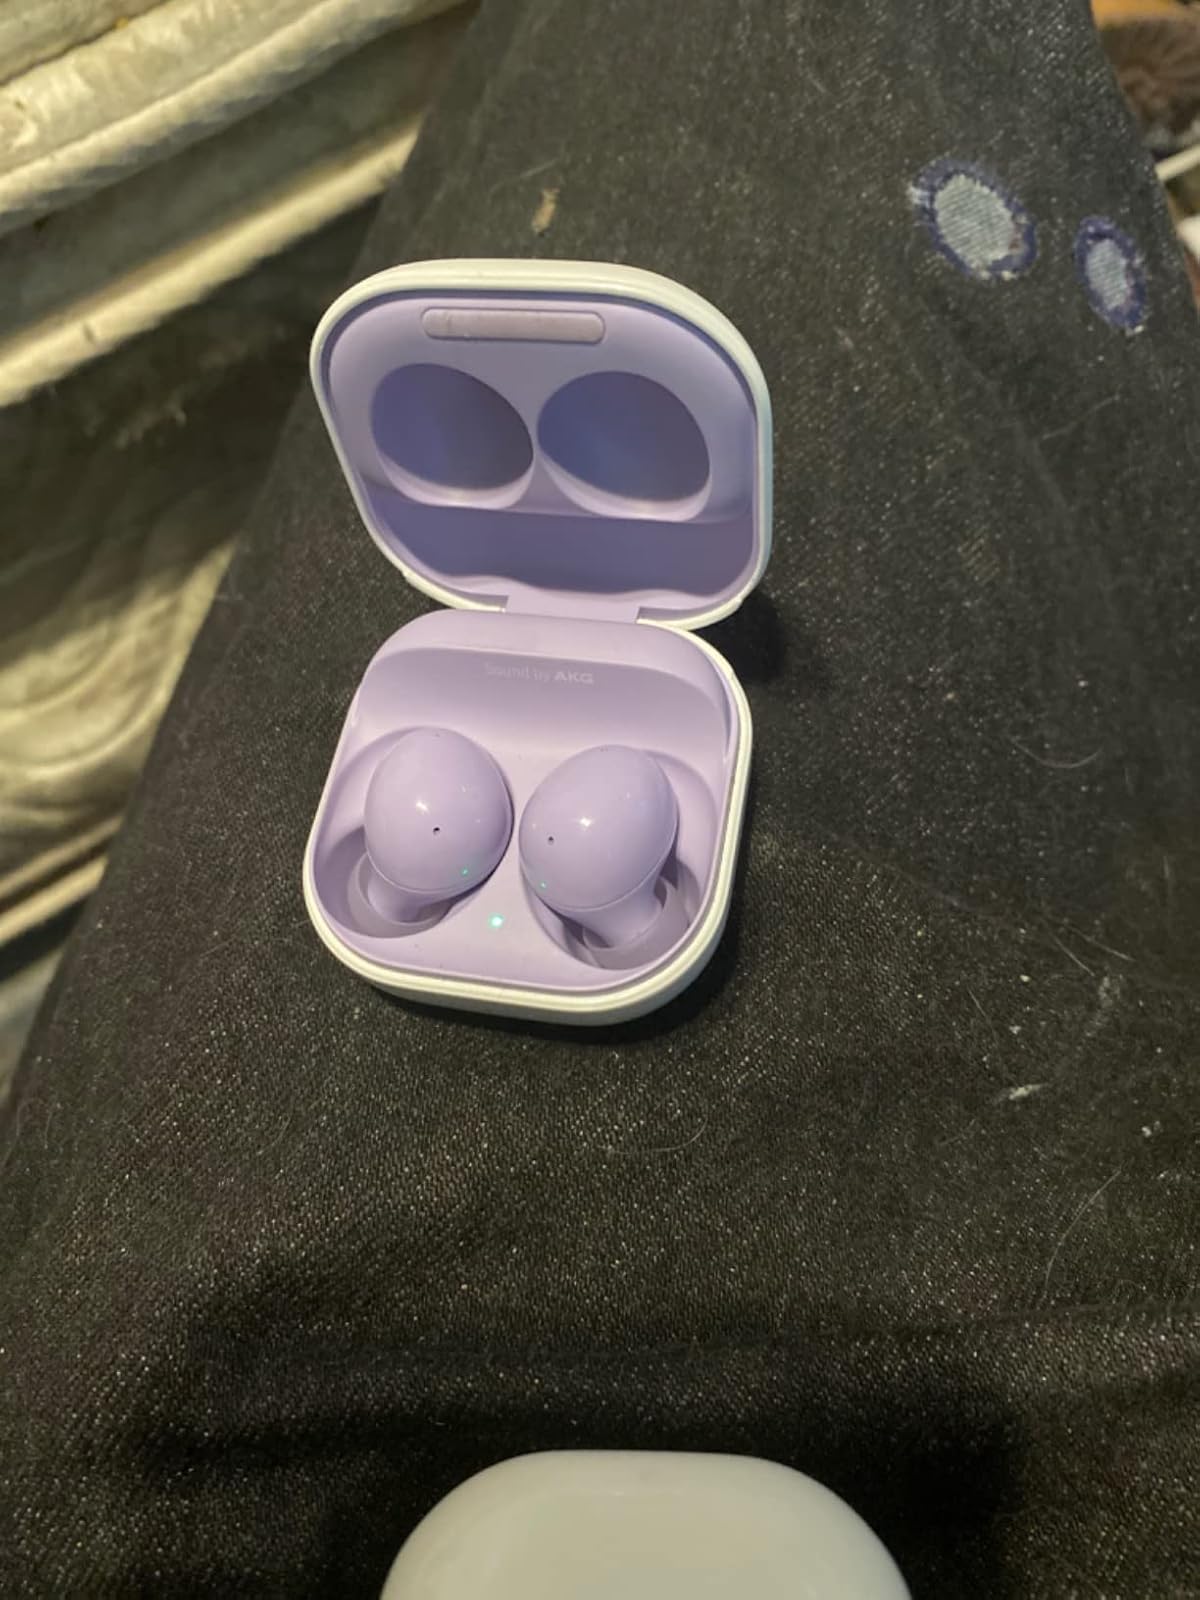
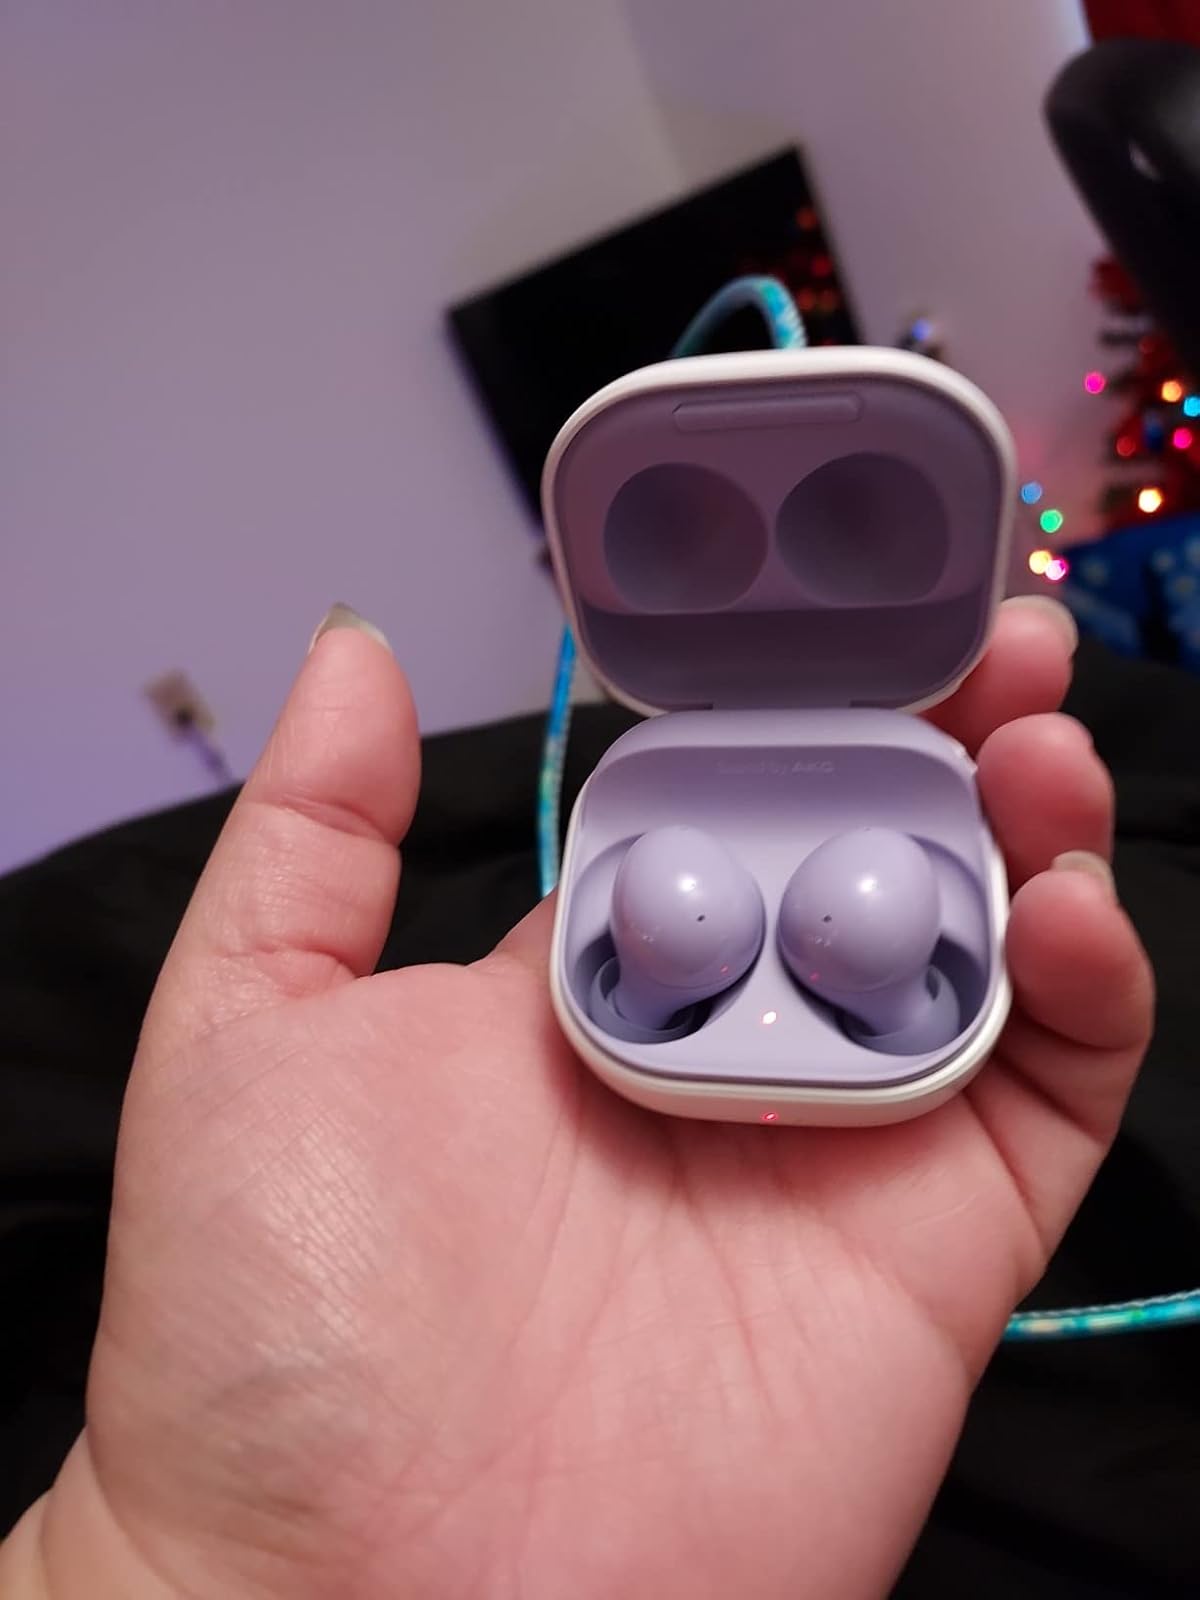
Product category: earbuds
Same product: yes